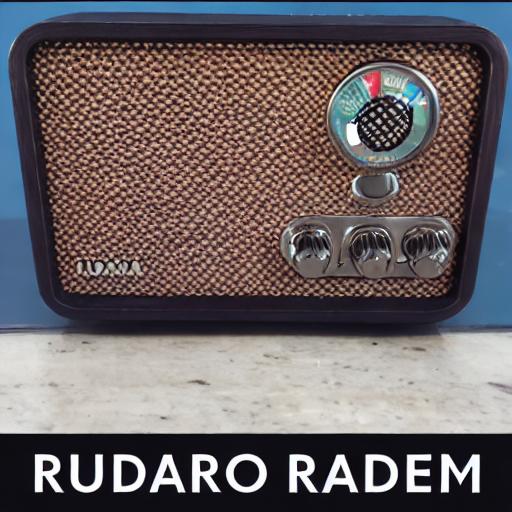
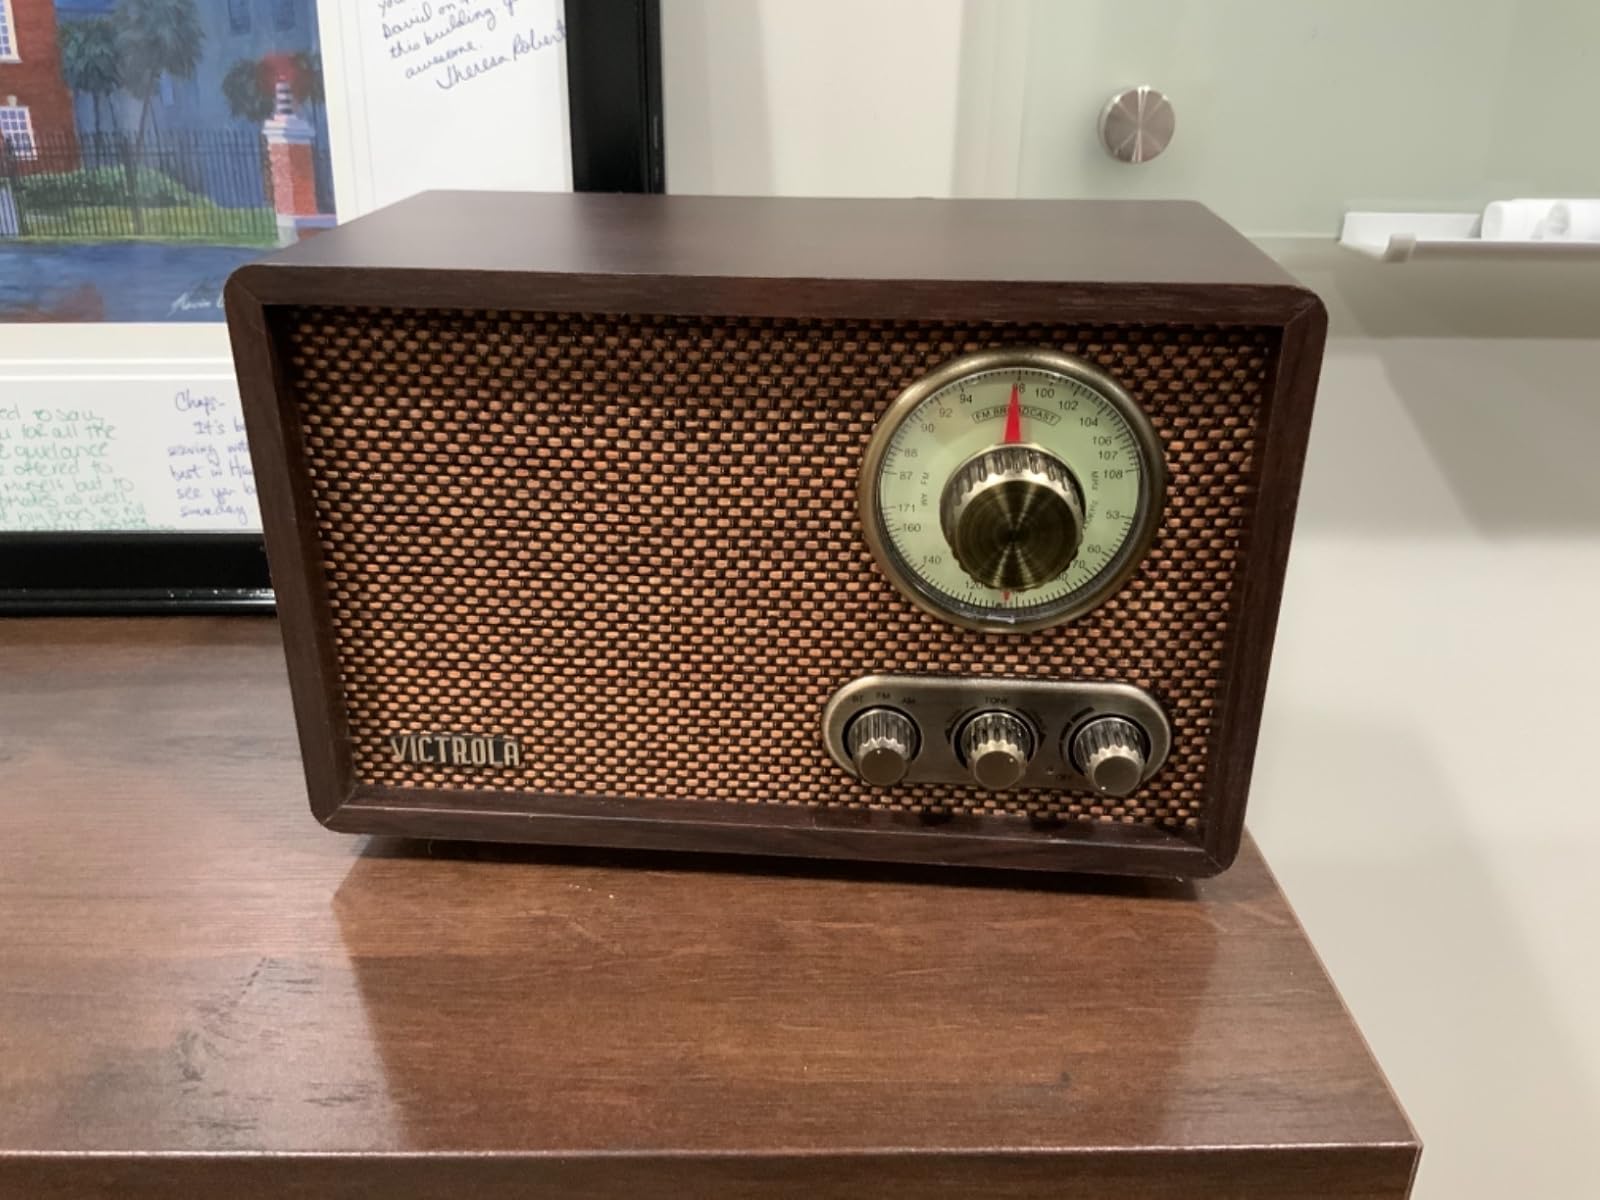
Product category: radio
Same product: no